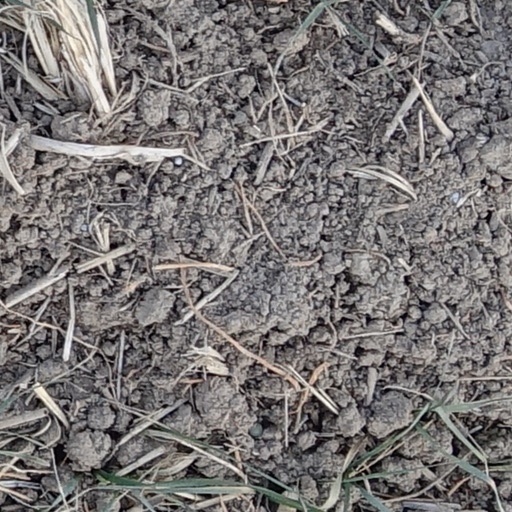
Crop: wheat